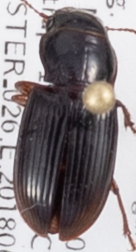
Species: Cratacanthus dubius
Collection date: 2018-06-14
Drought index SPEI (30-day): -0.39
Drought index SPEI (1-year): -0.9
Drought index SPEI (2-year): -0.71